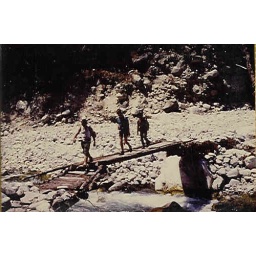
Mike & Steve crossing a bridge over Dudh Khosi river